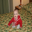
Label: baby